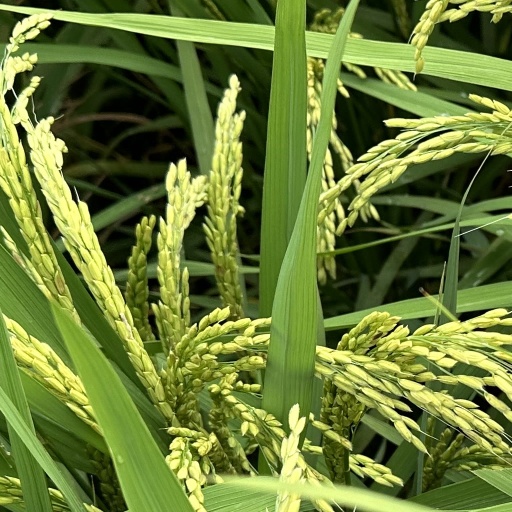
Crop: rice